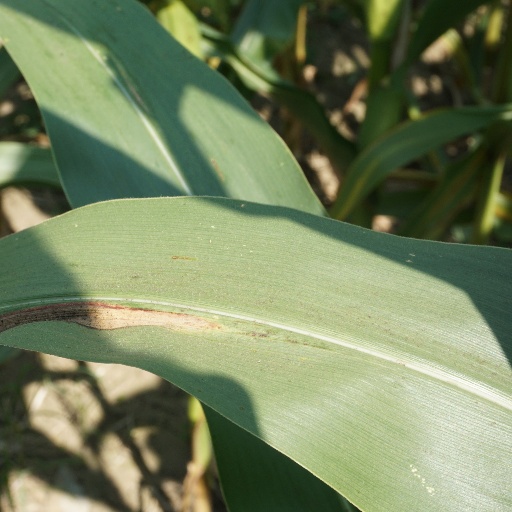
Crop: maize; corn